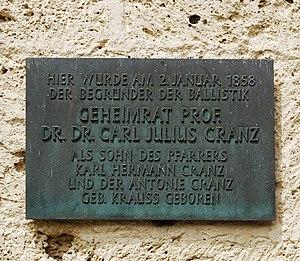
Carl Julius Cranz, est un mathématicien, physicien et professeur à l'université technique de Berlin ; il est célèbre pour ses travaux de balistique extérieure et fondateur de la balistique moderne.